Mir (submersible)

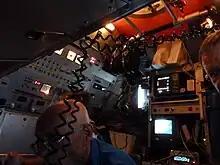
Interior of Mir-2

Production of the two "Mir" units was a prime example of Finnish-Soviet economic and technical co-operation during the Cold War.